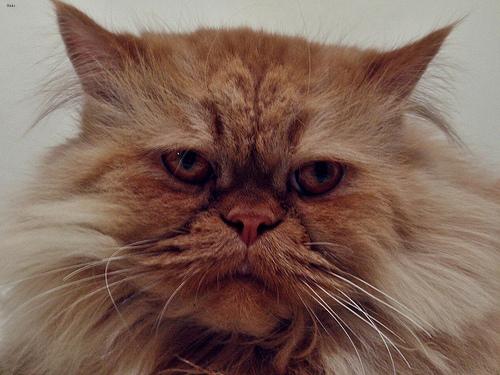
Breed: Persian